Bodhinatha Veylanswami

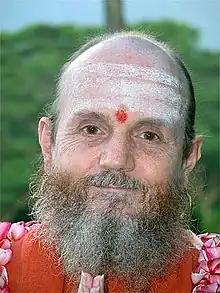
Bodhinatha Veylanswami

Bodhinatha Veylanswami (born October 15, 1942 in Berkeley, California) is a Hindu sannyasin monk and a religious leader, who is the head of Kauai's Hindu Monastery and publisher of "Hinduism Today" magazine. He is the 163rd head of the self-claimed Nandinatha Sampradaya's Kailasa Parampara and Guru at Kauai's Hindu Monastery which is a 382-acre temple-monastery complex on Hawaii's Garden Island. He is known for his initiatives of digitizing the Saiva Agamas, scriptures of the Hindu Saivite religion and the basis for Hindu temple liturgy, making them freely available in digital format, encouraging their study and promoting reform Saivism which purges animal sacrifices mentioned in the Siddhantic scriptures thereby promoting Hindu vegetarianism. The Adi Saiva Sivachariyar priestly community honors him as "The Supreme Acharya who has uplifted and preserved the Agamas and the Agama tradition." Bodhinatha presides over three organizations: Saiva Siddhanta Church, Himalayan Academy publications and Hindu Heritage Endowment.